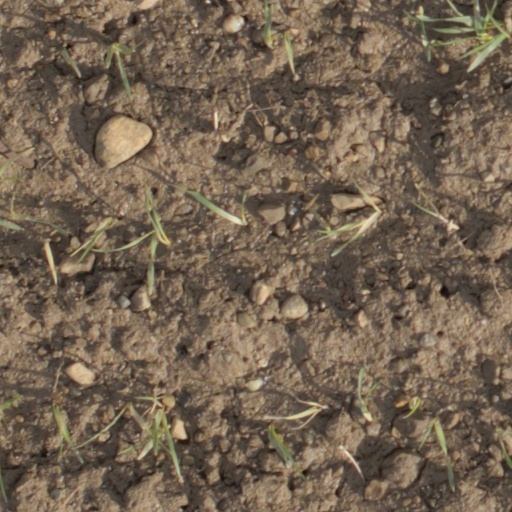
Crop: wheat